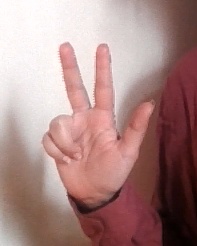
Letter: al